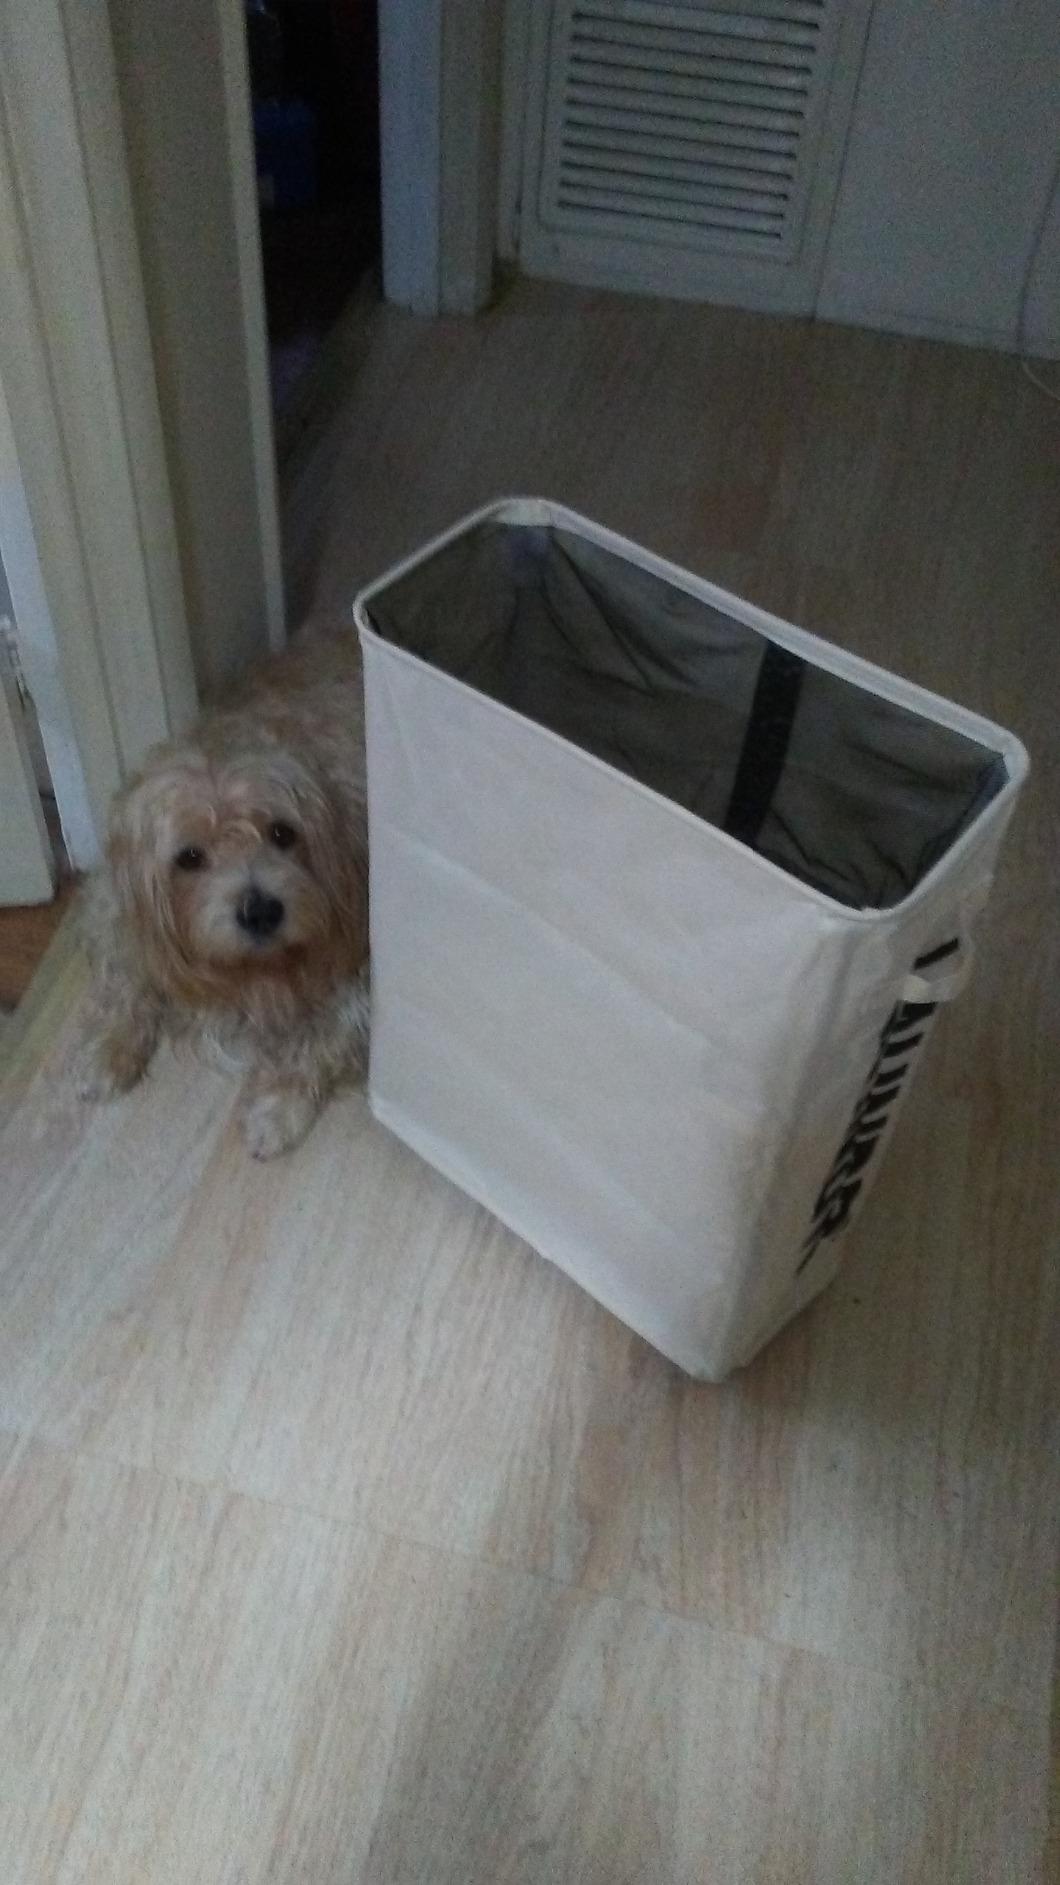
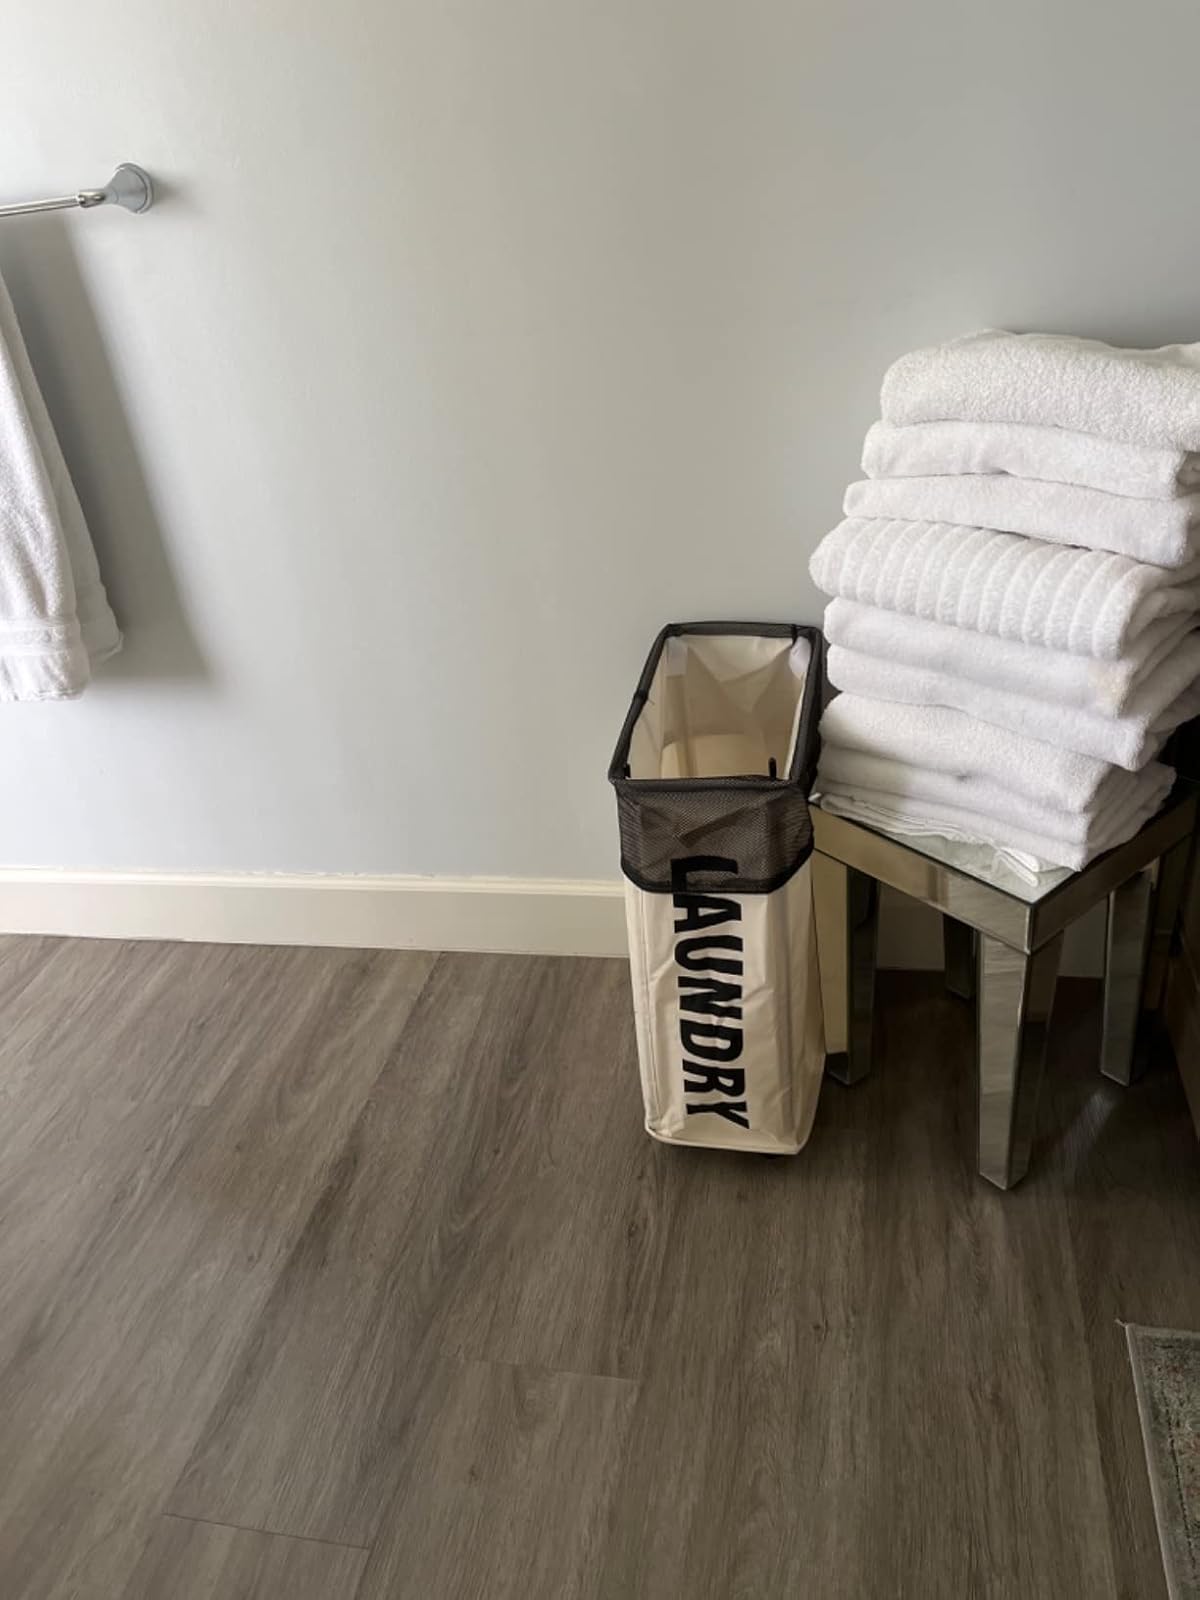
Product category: items_hamper
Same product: yes